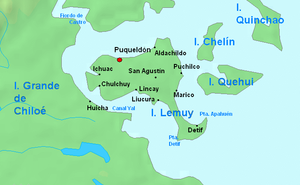
Lemuy est une île située au sud du Chili. C'est la troisième plus grande île de l'archipel de Chiloé, après l'Isla Grande et celle de Quinchao. Elle a une superficie de 97,3 km² et correspond au territoire de la commune de Puqueldón. Tout comme l'île de Quinchao, elle est reliée au réseau électrique régional par le biais d'un grand câble tendu au-dessus du Canal Yal, qui la sépare de la commune de Chonchi. Une navette transporte véhicules et piétons de Puerto Huicha jusqu'à Chulchuy.